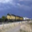
Label: train